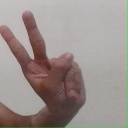
अक्षर: ऐ